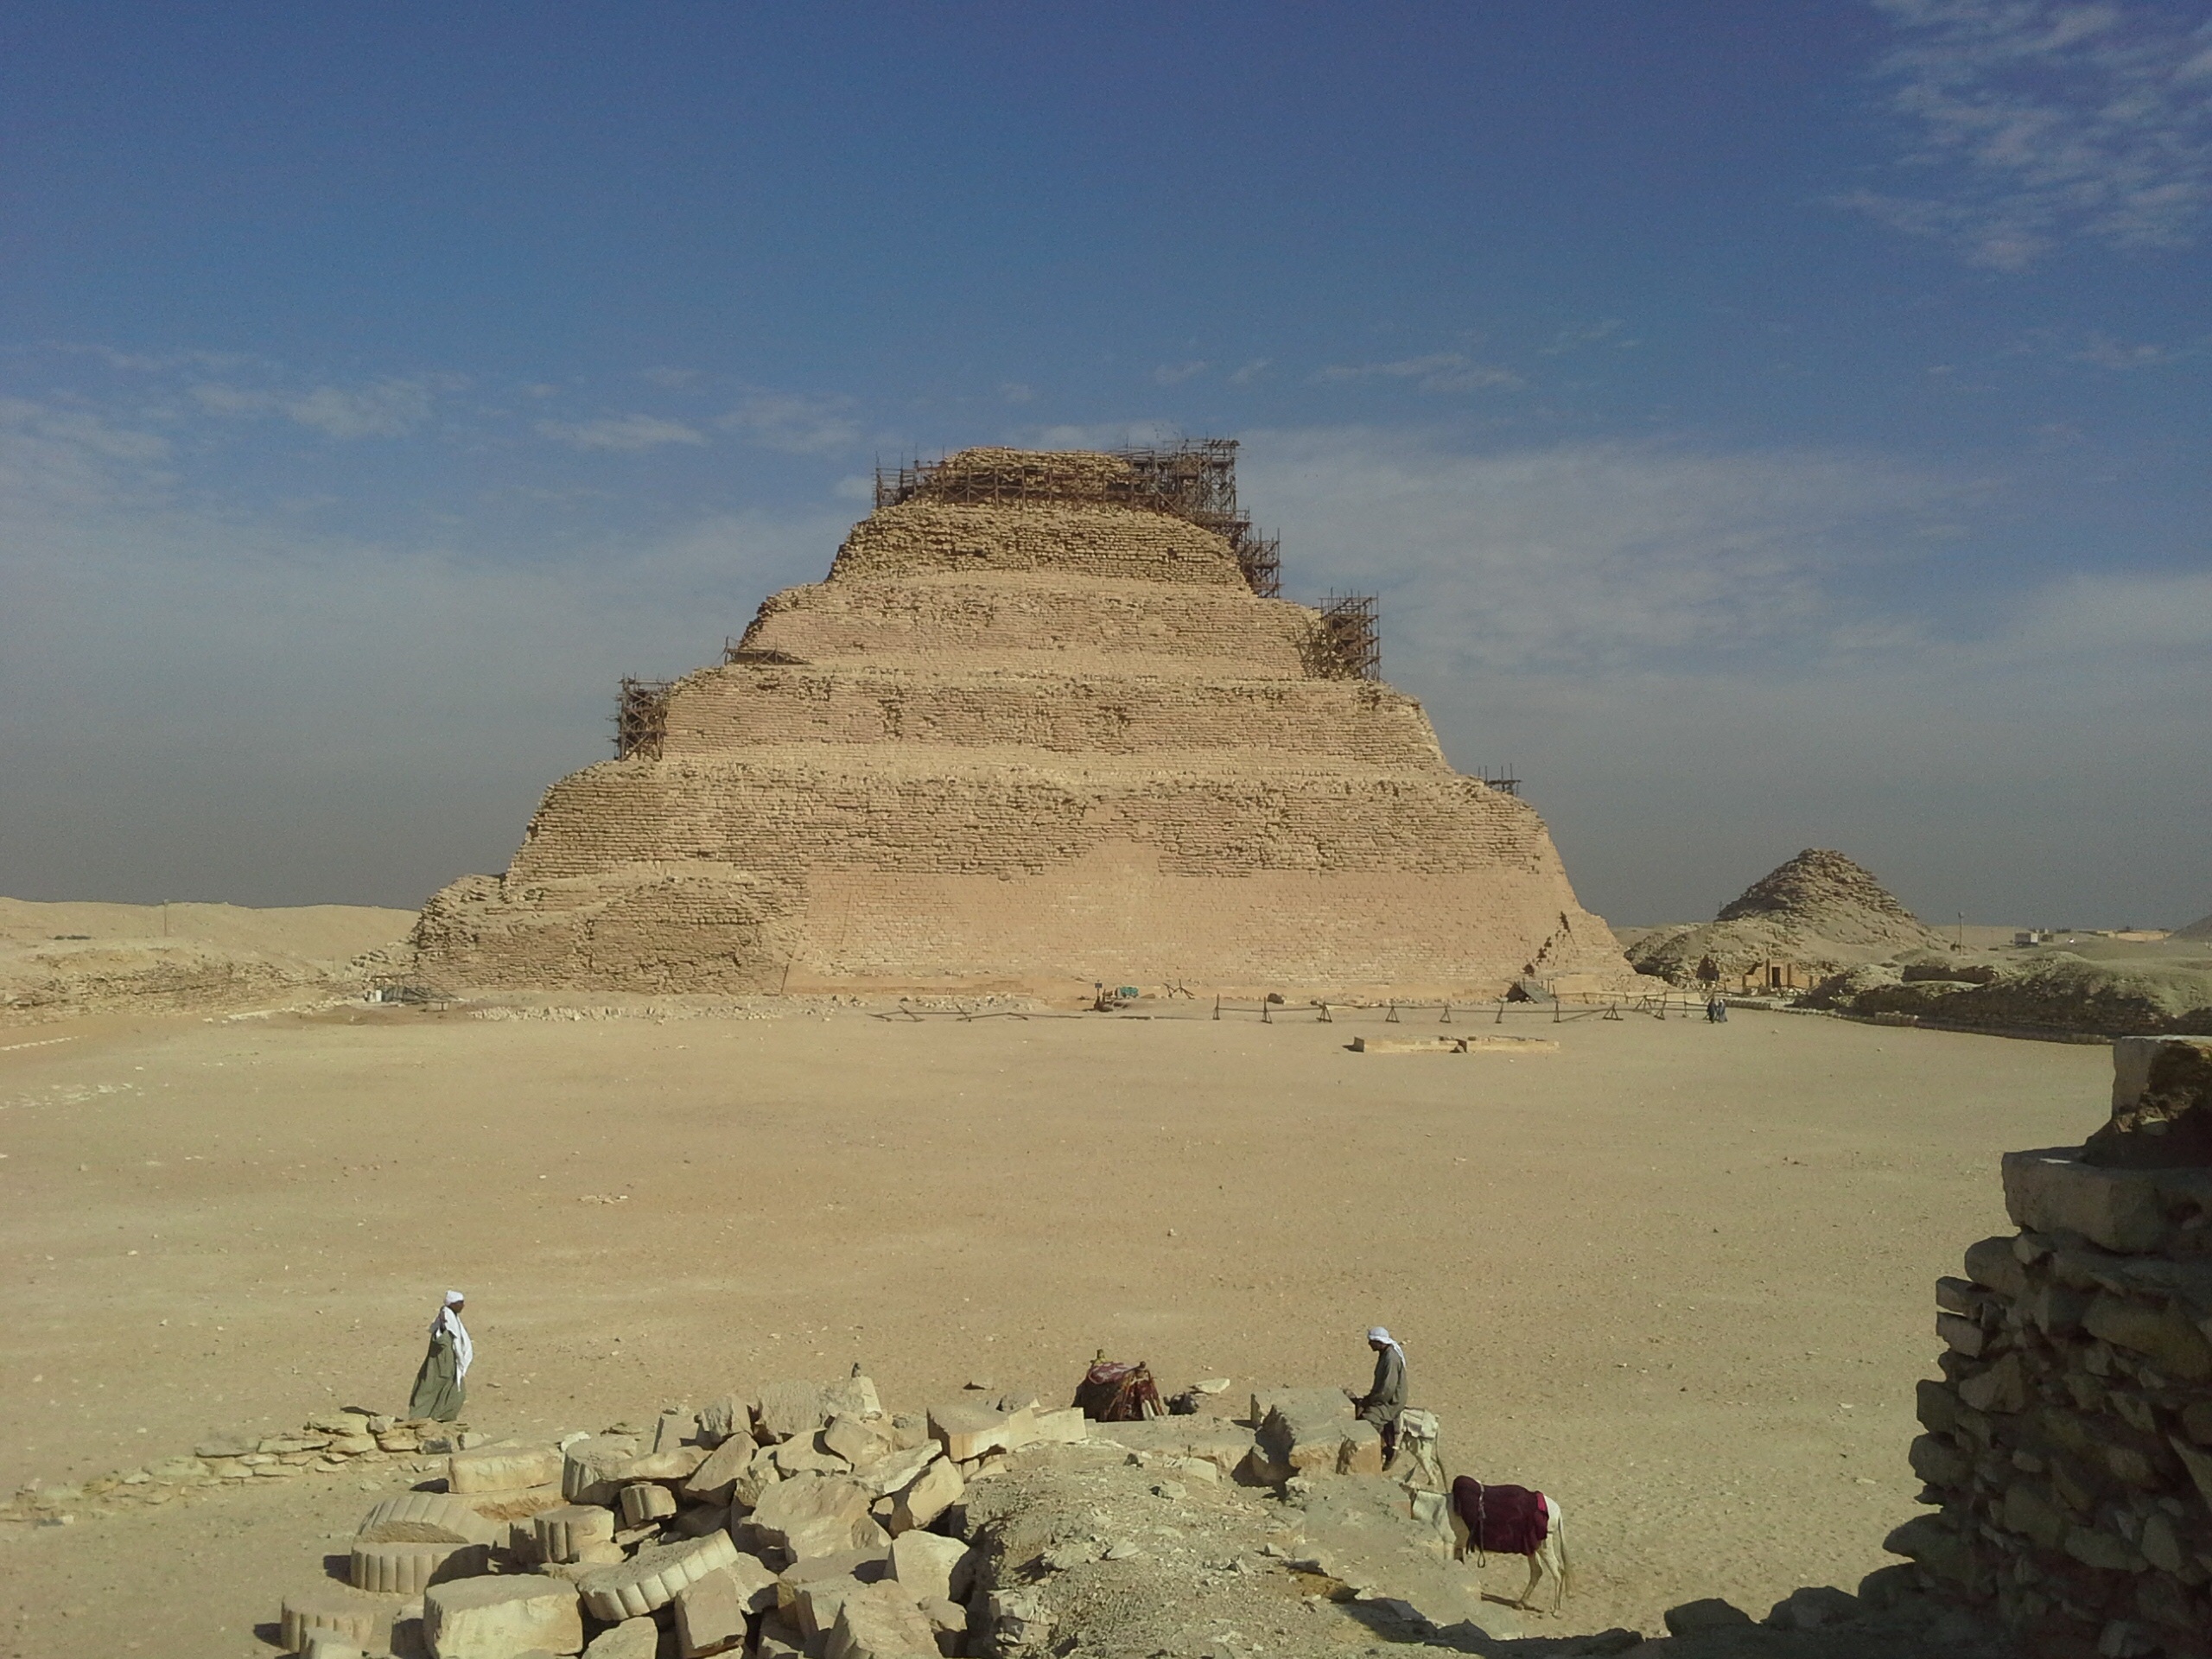
landscape, sea, sand, desert, monument, pyramid, temple, badlands, plateau, wadi, archaeological site, ancient history